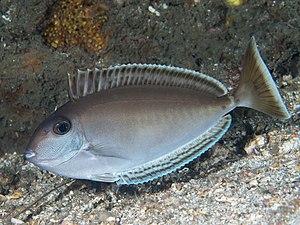
Naso lopezi est une espèce de poisson d'eau de mer de la famille des Acanthuridae.